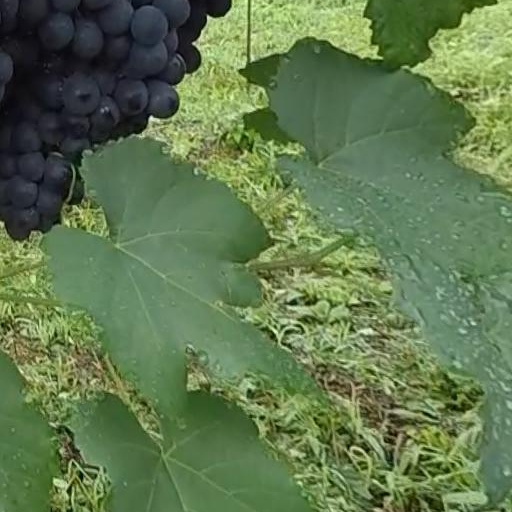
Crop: grape